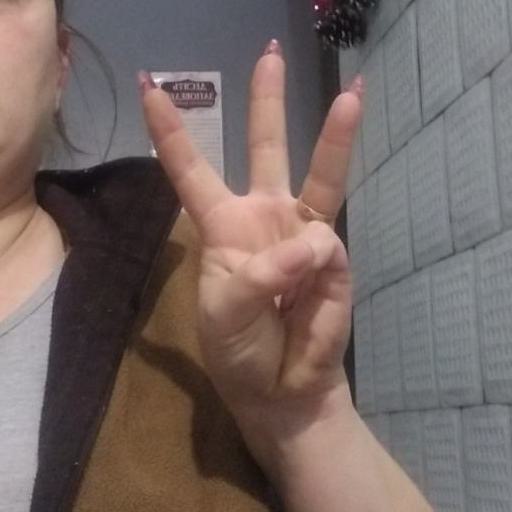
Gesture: three